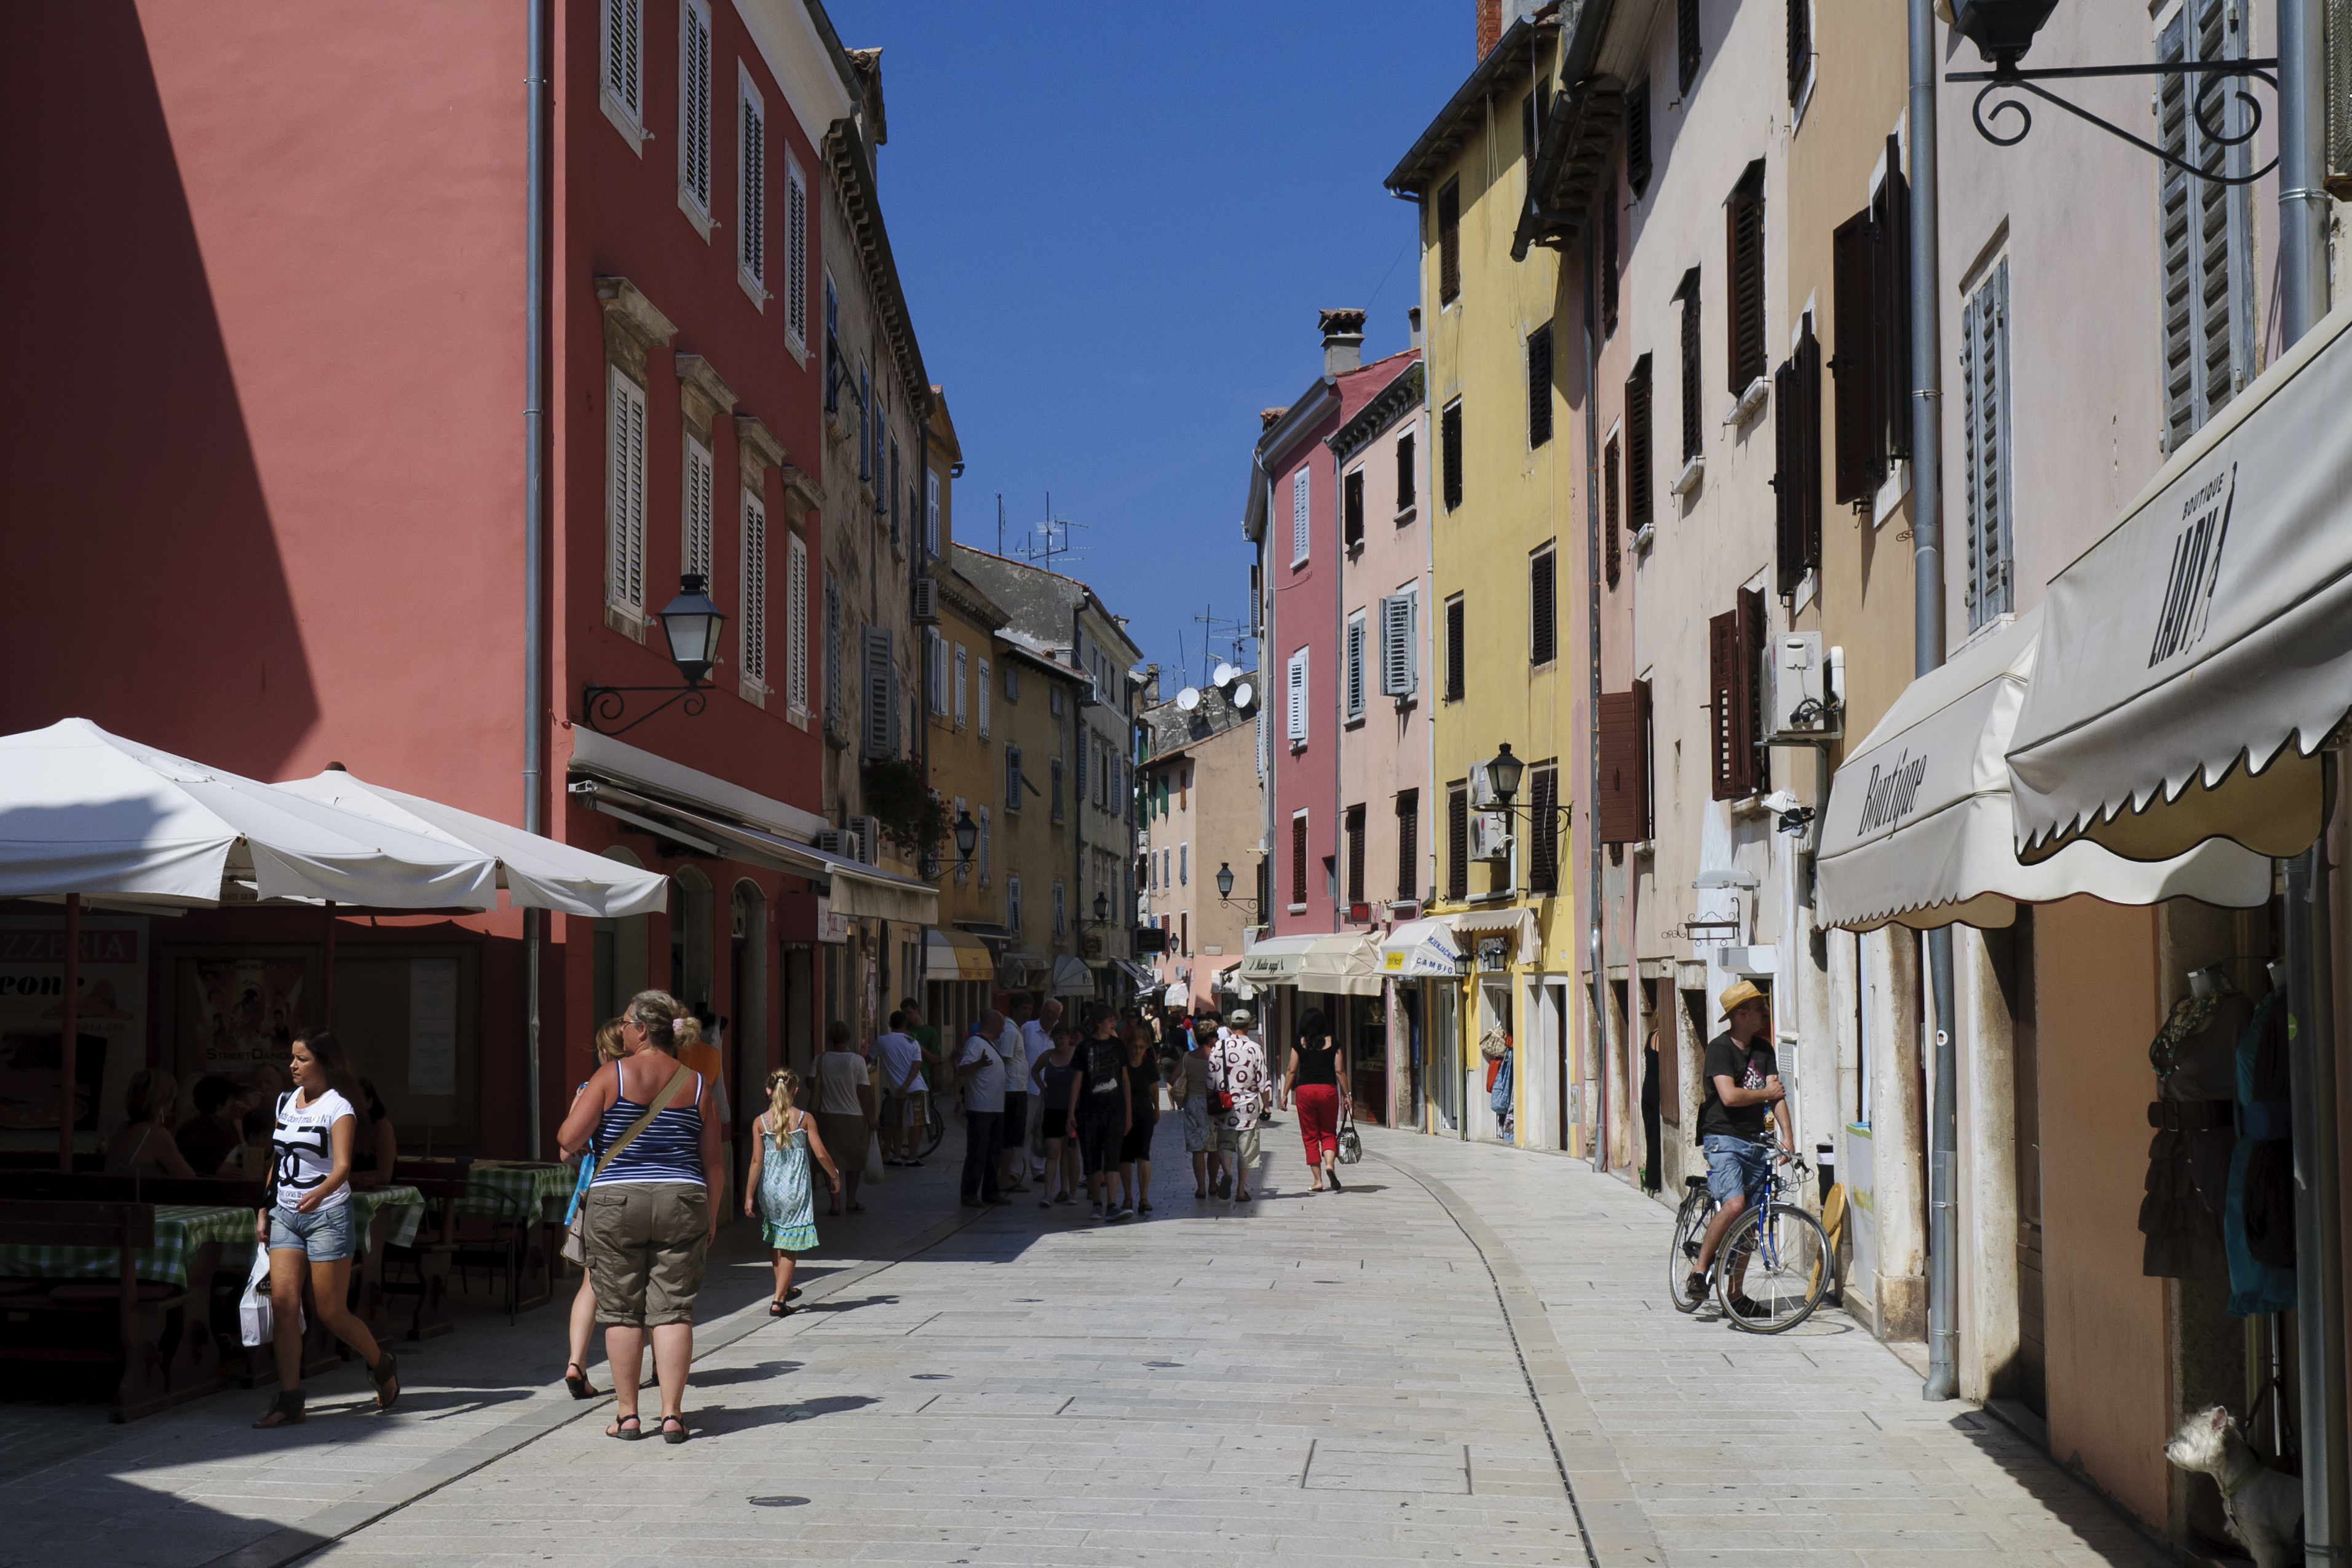
pedestrian, road, street, town, alley, city, downtown, travel, nikon, tourism, lane, croatia, infrastructure, rovigno, rovinj, hvratska, d300, neighbourhood, urban area, human settlement